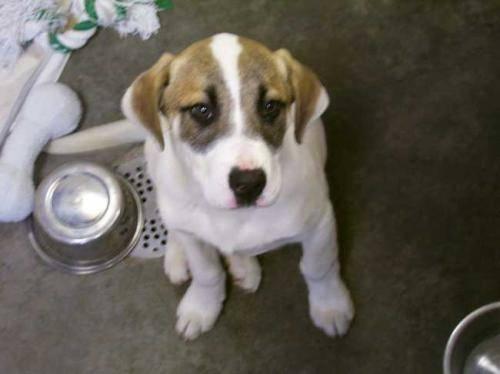
dog